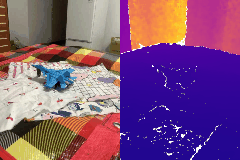
Label: plane